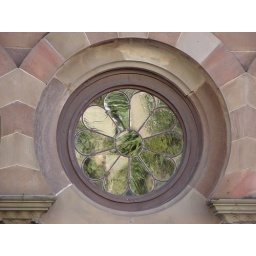
old glass in that window